April Revolution

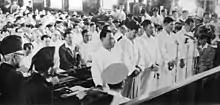
First post-revolution trial began July 5 in South Korea for thirty former high officials of the Rhee regime on charges of corruption, maladministration, and election rigging, etc.

After the resignation of Rhee and the death of Lee Ki-poong, the rule of the Liberal Party government came to an end. Rhee was exiled to Hawaii on May 29, 1960. Originally planning to be a short exile, Rhee was unable to return due to public opposition. The First Republic was replaced by the Second Republic of South Korea, adopting a parliamentary system to remove power from the office of the president. Yun Bo-seon was elected president on August 13, 1960, but real power was vested in the prime minister, Chang Myon.